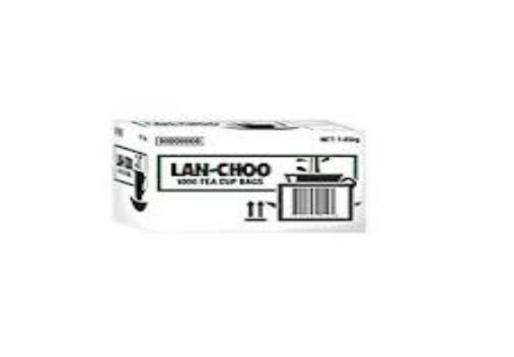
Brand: lan-choo
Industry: Food